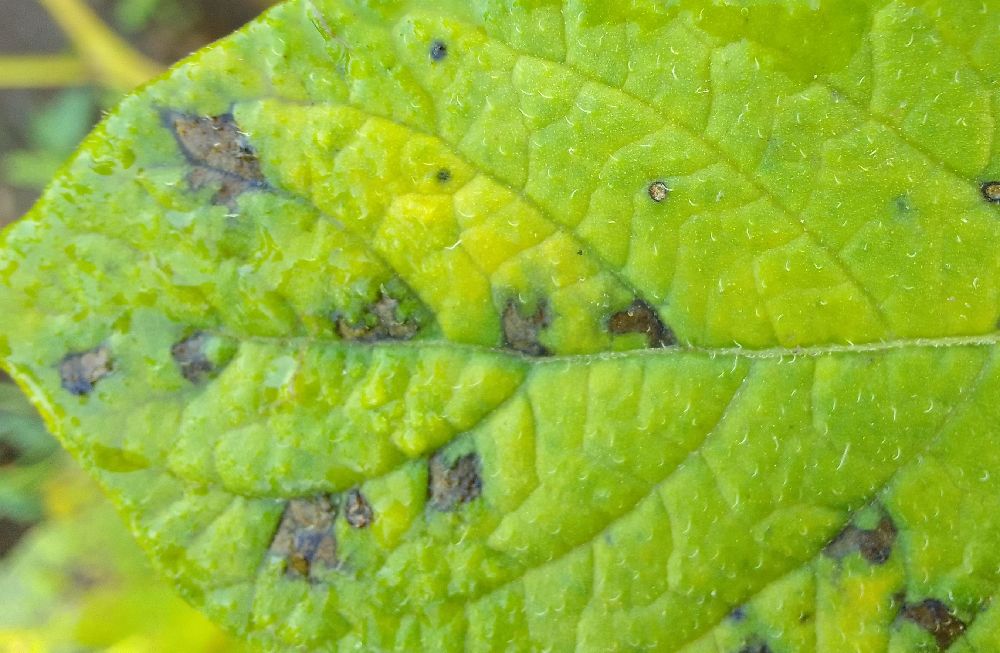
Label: Early blight